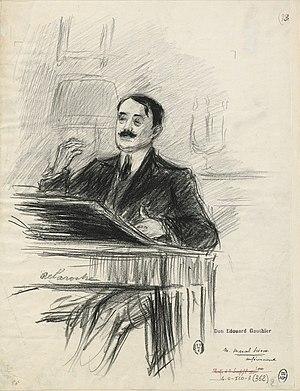
Dessin de Paul-Charles Delaroche, ""Marcel Prévost"", 1911-1913"
Paul Charles Delaroche, né le 15 août 1886 à Aubigné-Racan, et mort le 7 septembre 1914 à Douy-la-Ramée, est un dessinateur, peintre et illustrateur français, entre autres pour les arts du spectacle et de nombreux périodiques. Il est actif durant la période de la Belle Époque.